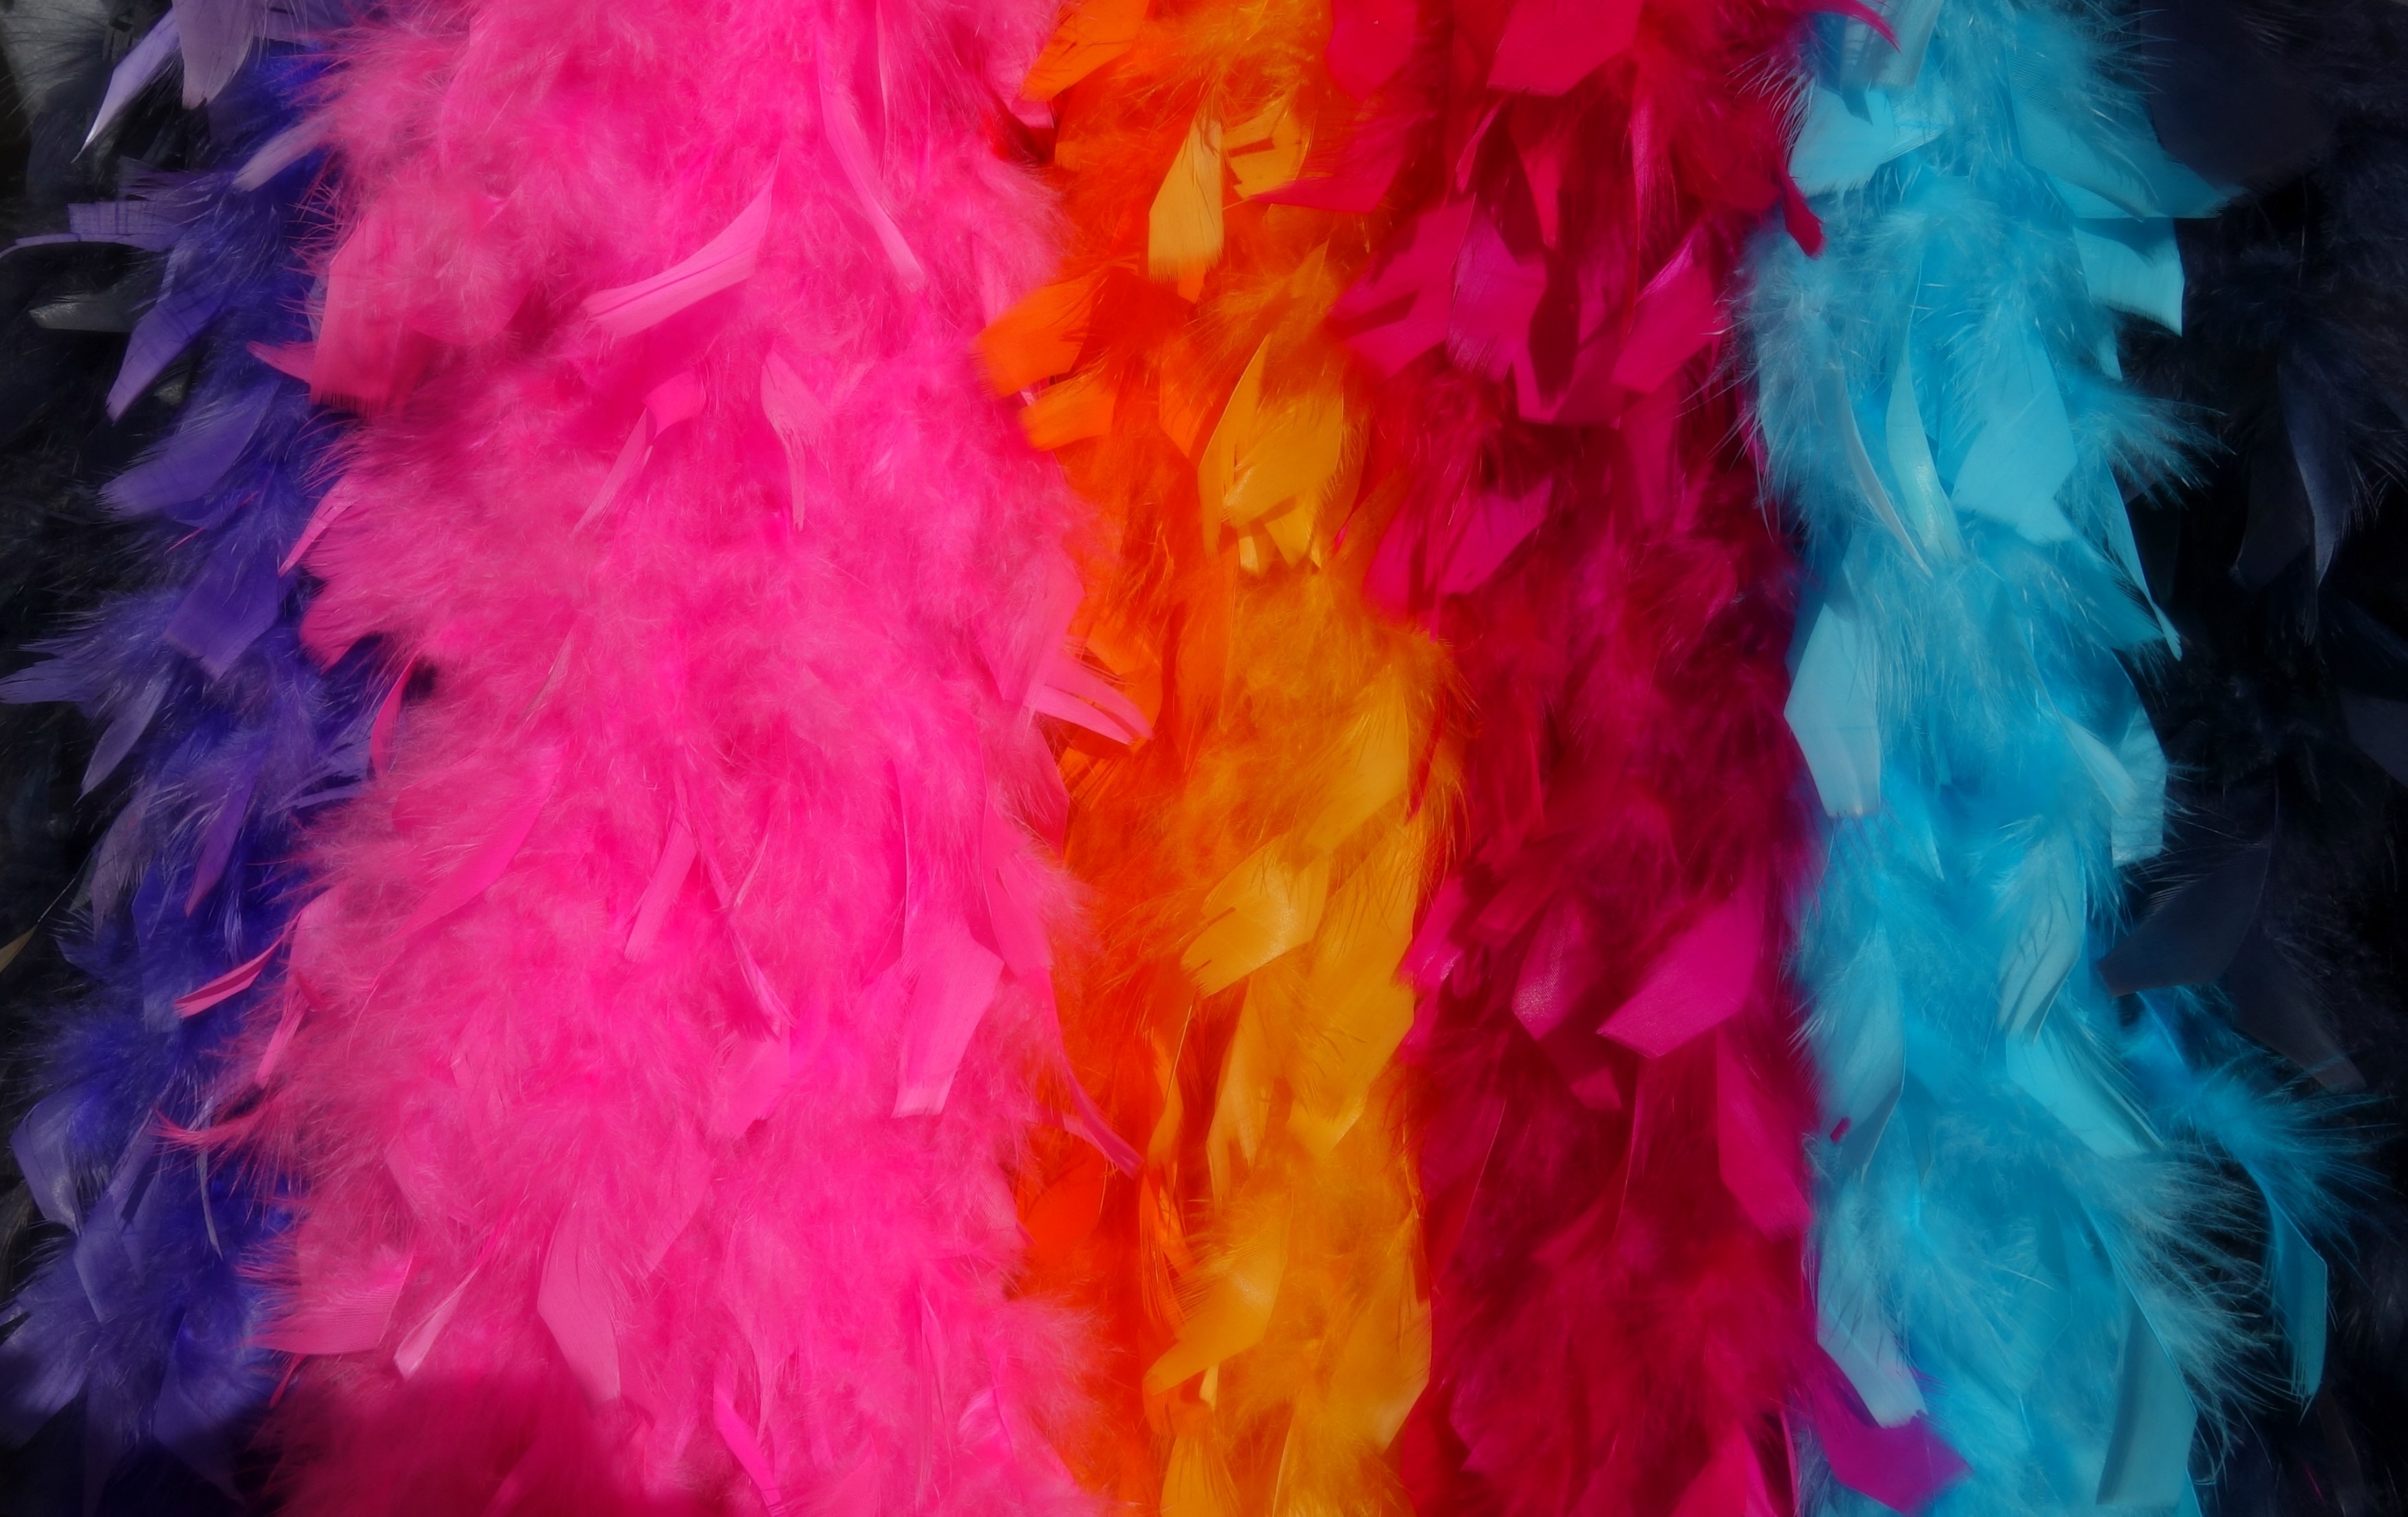
bird, wing, woman, retro, female, dance, color, market, blue, feather, material, dancer, theatre, stage, performance, costume, gown, glamour, actress, accessory, erotic, quinceanera, boa, feather boa, revue, fashion accessory, dance dress